Boeing 307 Stratoliner

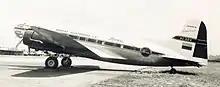
"Aerovias Ecuatorianas C.A." (AREA) Boeing S-307 Strato-Clipper "HC 004"

As one of the companies sponsoring the development of the Douglas DC-4, Transcontinental & Western Air lost interest due to delays and poor performance, but the agreement they signed with Douglas limited the maximum weight of any replacement design to 43,000 lbs. After discussing their needs with Boeing, T&WA signed a contract with Boeing to buy six 307s with an option for 13 more for $1,590,000 on January 29, 1937, with deliveries to be made in mid-1938. T&WA defaulted on their payments though and the T&WA markings which had already been applied to their airframes were removed. T&WA filed a lawsuit against Boeing for default of contract, and Boeing sued T&WA for breach of contract over the non-payment. Hughes had begun secretly buying up T&WA shares and by March 1939, Hughes has a controlling interest in Trans-World Airlines (or TWA - as it was rebranded once he had taken over), with roughly 46% of the shares. By August 1939, TWA and Boeing had resumed negotiations so TWA would get five 307s, and Hughes would get one. The cost to TWA had risen, and was now $1,750,000 or $350,000 per aircraft - three times the cost for Douglas DC-3s. In early 1940, Hughes bought up all remaining outstanding TWA shares not otherwise reserved for employees.